Mukhosh (2022 film)

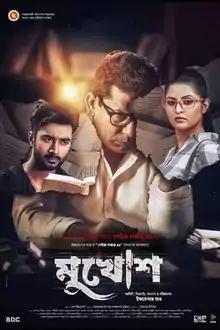

Mukhosh is a 2022 Bangladeshi mystery thriller film directed by Efthakhar Suvo. With the grant from Government of Bangladesh, Efthakhar Suvo produced the film under the banner of Bachelor Dot Com Production, and Cop Creation served as the distributor. It is based on his unpublished novel "Page Number 44". The film stars Mosharraf Karim, Pori Moni, Ziaul Roshan, Iresh Zaker, Pran Roy, Faruque Ahmed, Rashed Mamun Apu, Azad Abul Kalam, Tarek Sapan, Elina Shammi and Alongkar Chowdhury. It was released on 4 March 2022.